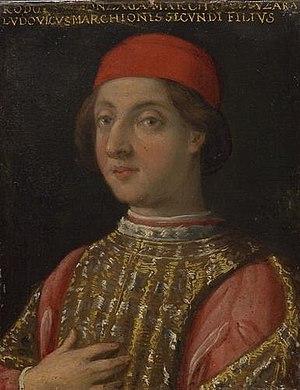
Rodolphe de Gonzague de Castiglione était le fils de Louis III de Mantoue, marquis de Mantoue et de Barbara de Brandebourg-Culmbach. Il fut le fondateur de la branche Gonzague de Castiglione et Solférino.